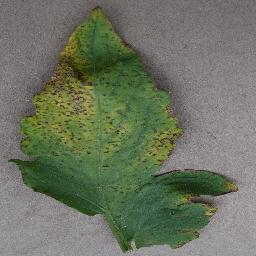
Label: Tomato___Bacterial_spot